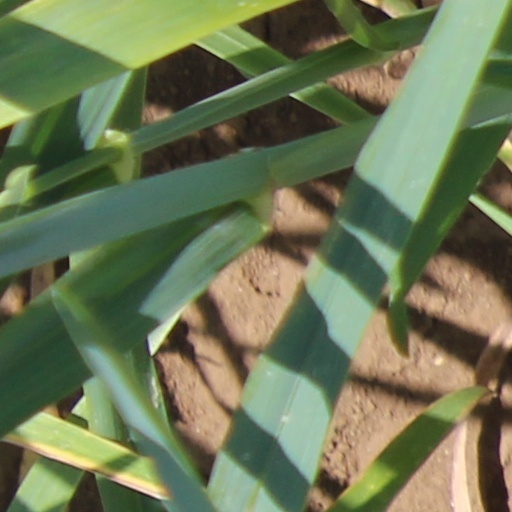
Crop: wheat